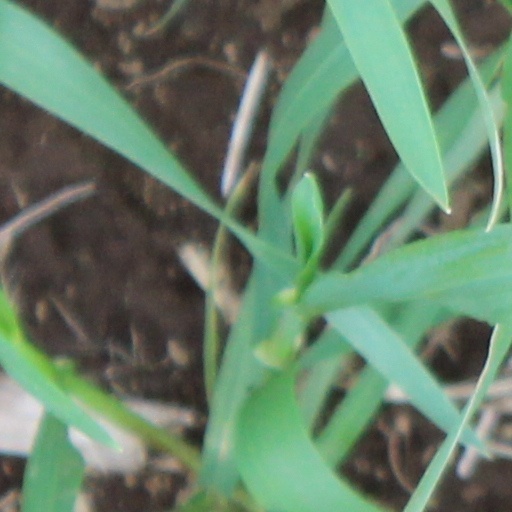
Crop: wheat